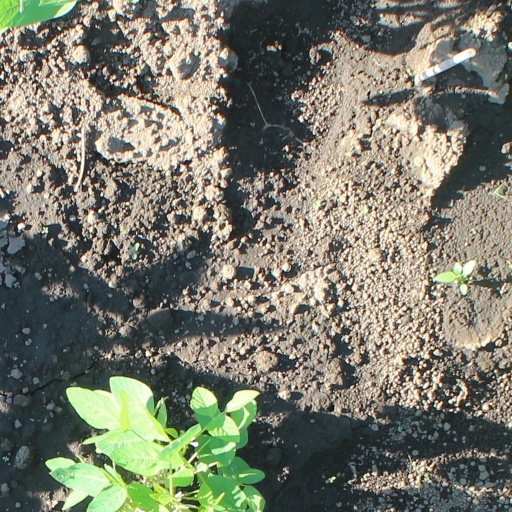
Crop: soybean